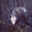
Label: possum